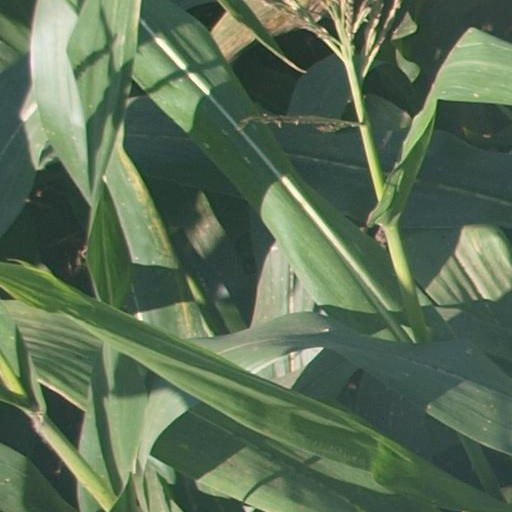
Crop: maize; corn